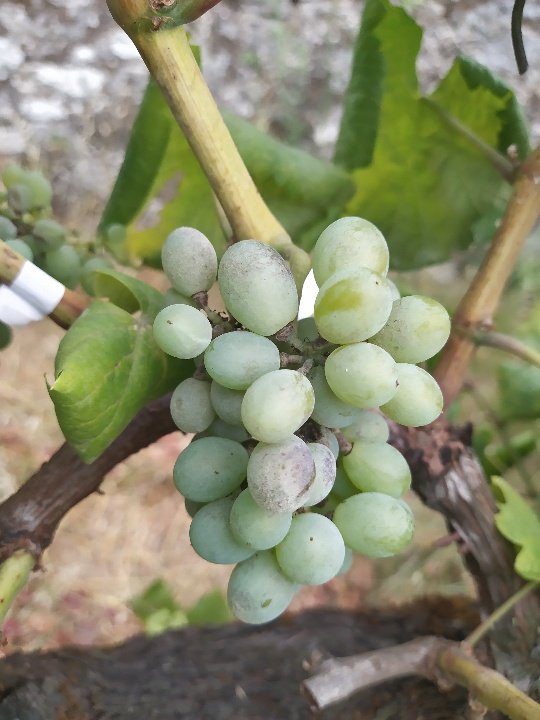
Berries visible: 28
Grape clusters: 1